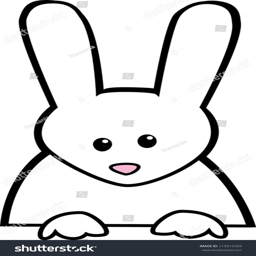
a torso of a white rabbit with paws that look as if it would hold something or hang over an edge .